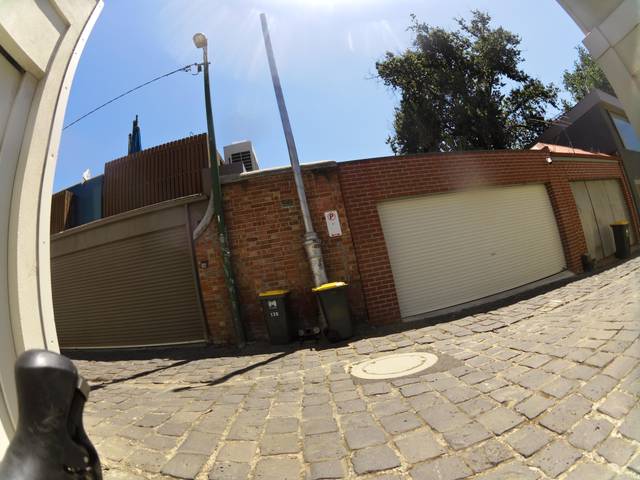
Region: Australia
Coordinates: -37.813, 144.987